DESY

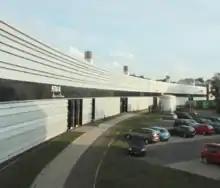
"Max von Laue" experimental hall at the synchrotron radiation source PETRA III on the DESY campus in Hamburg

The Astroparticle Physics division investigates high-energy processes in the universe. Detectors and telescopes are used to analyse neutrinos and gamma rays from space, which can provide information about cosmic phenomena: black holes, exploding stars and radiation bursts of extreme intensity. To this end, DESY is involved in the gamma telescopes MAGIC, H.E.S.S. and VERITAS as well as the Fermi Gamma-ray Space Telescope, and it contributes to the planned Cherenkov Telescope Array (CTA). It is the second largest partner in the IceCube observatory at the South Pole.